USS Pueblo (AGER-2)

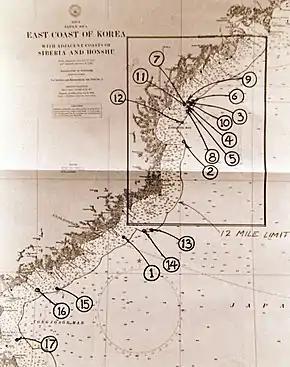
Chart showing the 17 locations North Korea reported "Pueblo" had entered their territorial waters

In the afternoon of 22 January 1968, the two North Korean fishing trawlers "Rice Paddy 1" and "Rice Paddy 2" passed within of "Pueblo". That day, a North Korean KPA Special Operations Force unit made an assassination attempt at the Blue House executive mansion against South Korean president Park Chung Hee, but the crew of "Pueblo" was not informed.